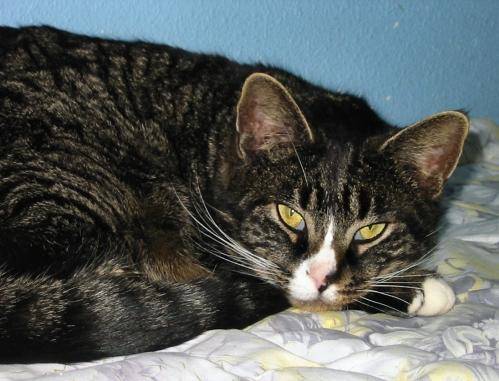
Label: cat